Charles Veryard

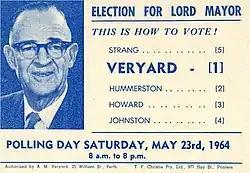
How to Vote card for 1964 Lord mayoral election

Charles John Besley Veryard (1900–7 September 1967) was a City of Perth Councillor from 1927 until 1964 and Lord Mayor of Perth from 1964 to his death in 1967.